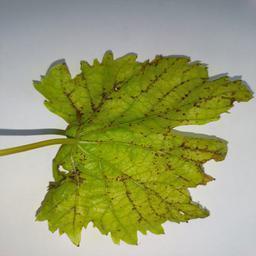
Label: Bacterial Leaf Spot